Juan de Courten (elder)

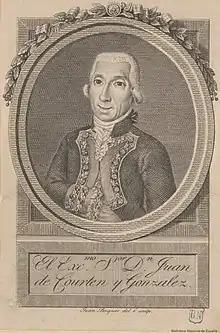

Juan Courten y Gonzalez (10 October 1730 – 21 December 1796) was a Spanish military officer. He began his career in the War of the Austrian Succession at the age of 14. Courten fought in the Spanish–Portuguese War (1761–1763), the Invasion of Algiers in 1775, and the Great Siege of Gibraltar. He was the last Spanish governor of Oran in 1792. As a lieutenant general, he led an infantry division during the War of the Pyrenees against the First French Republic in several actions including Perpignan, Peyrestortes, Truillas, Boulou, and the Black Mountain. He was appointed Captain General of Aragon in 1795.